Mahonri Schwalger

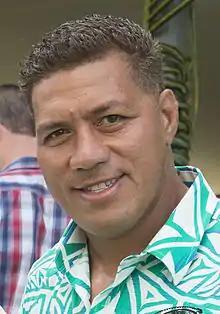

Mase Mahonri Schwalger (born 15 September 1978) is a former Samoan professional rugby union footballer who last played in New Zealand for the Chiefs in the Super Rugby competition and for Counties Manukau in the National Provincial Championship. He captained the Samoan national team at the 2011 Rugby World Cup.